Mantra-Rock Dance

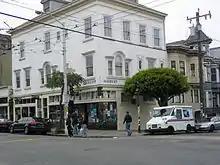
Haight-Ashbury, 2005

A. C. Bhaktivedanta Swami Prabhupada (also referred to as "Bhaktivedanta Swami" or "Prabhupada"), a Gaudiya Vaishnava sannyasi and teacher, arrived in New York City from his native India in 1965 and "caught the powerful rising tide" of a counterculture that was fascinated with his homeland and open to new forms of "consciousness-expanding spirituality." After establishing his first American temple in New York City at 26 Second Avenue, Prabhupada requested his early follower Mukunda Das and his wife Janaki Dasi to open a similar ISKCON center on the West Coast of the United States.